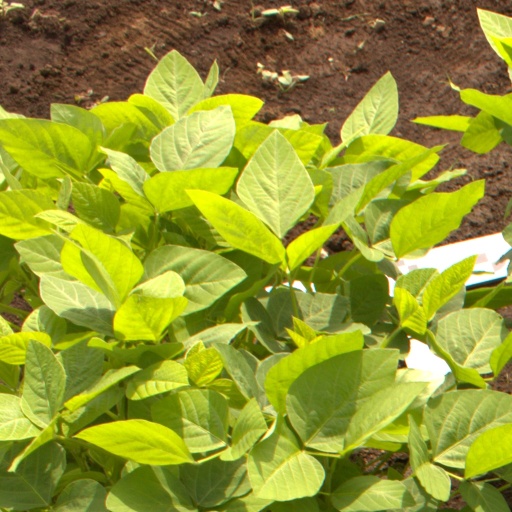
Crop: soybean